Buster and Billie

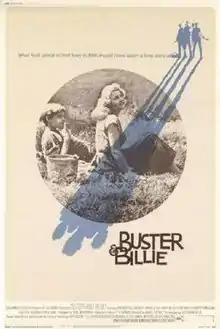
Theatrical release poster.

Buster and Billie is a 1974 American neo noir crime film motion picture released by Columbia Pictures. The film was of the tragic romance/revenge film genres. It was directed by Daniel Petrie, whose credits include films such as "Fort Apache, The Bronx" (1981).